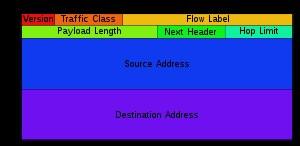
Dans le contexte d'un réseau informatique, le paquet est l'entité de transmission de la couche réseau.